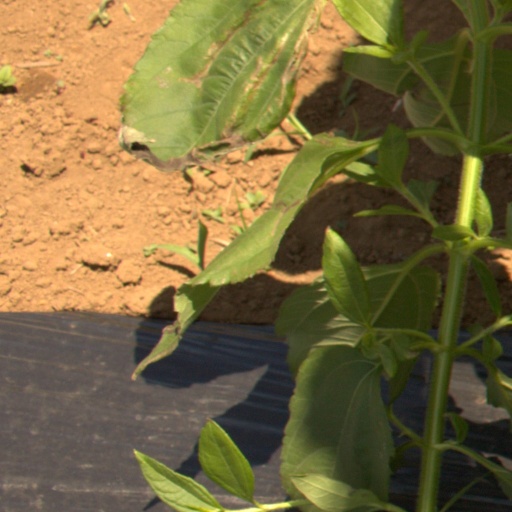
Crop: Jerusalem artichoke